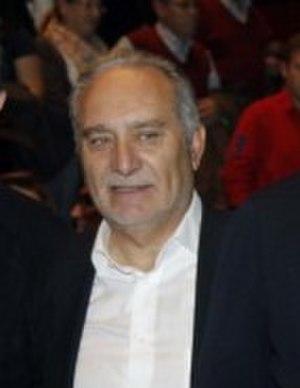
Esteban Parro del Prado est un homme politique espagnol membre du Parti populaire, né le 28 juillet 1951 à Almorox.